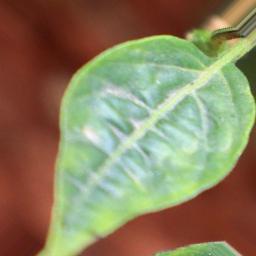
Label: mites_and_trips